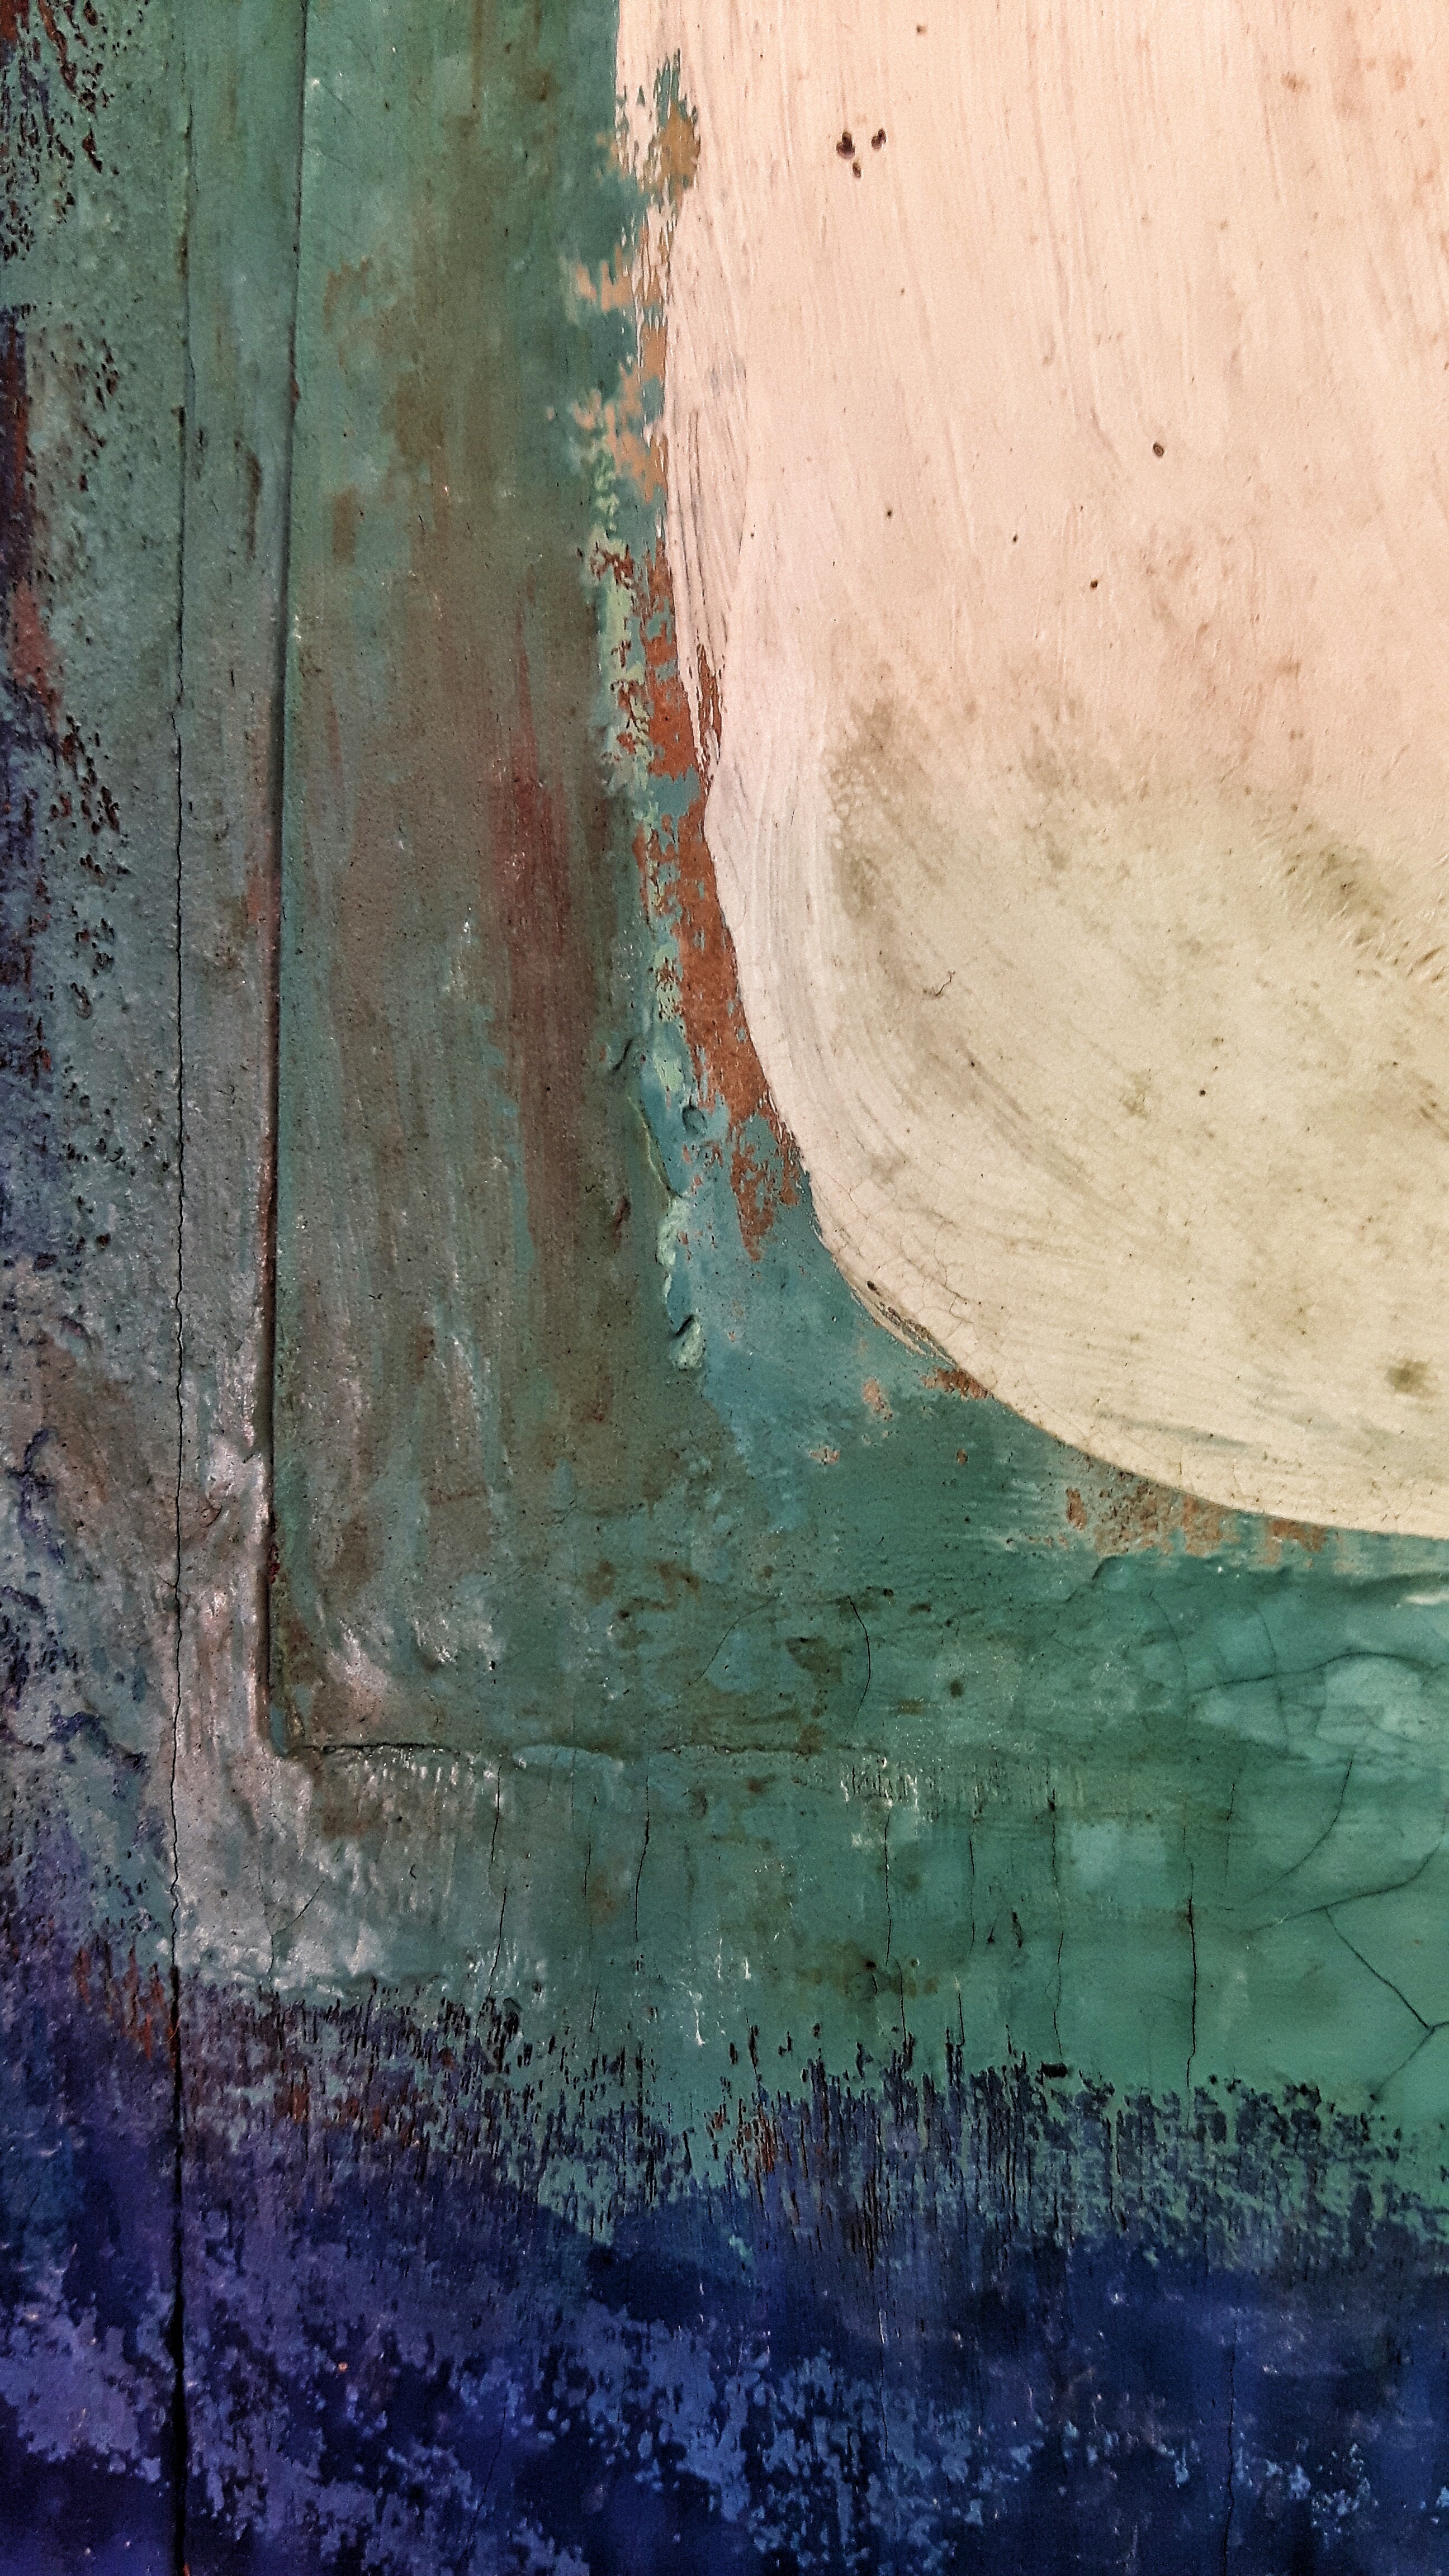
tree, rock, wood, texture, wall, green, reflection, color, paint, blue, material, painting, art, drawing, modern art, the framework, acrylic paint